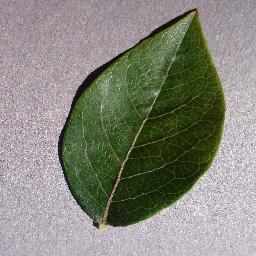
Label: Blueberry___healthy